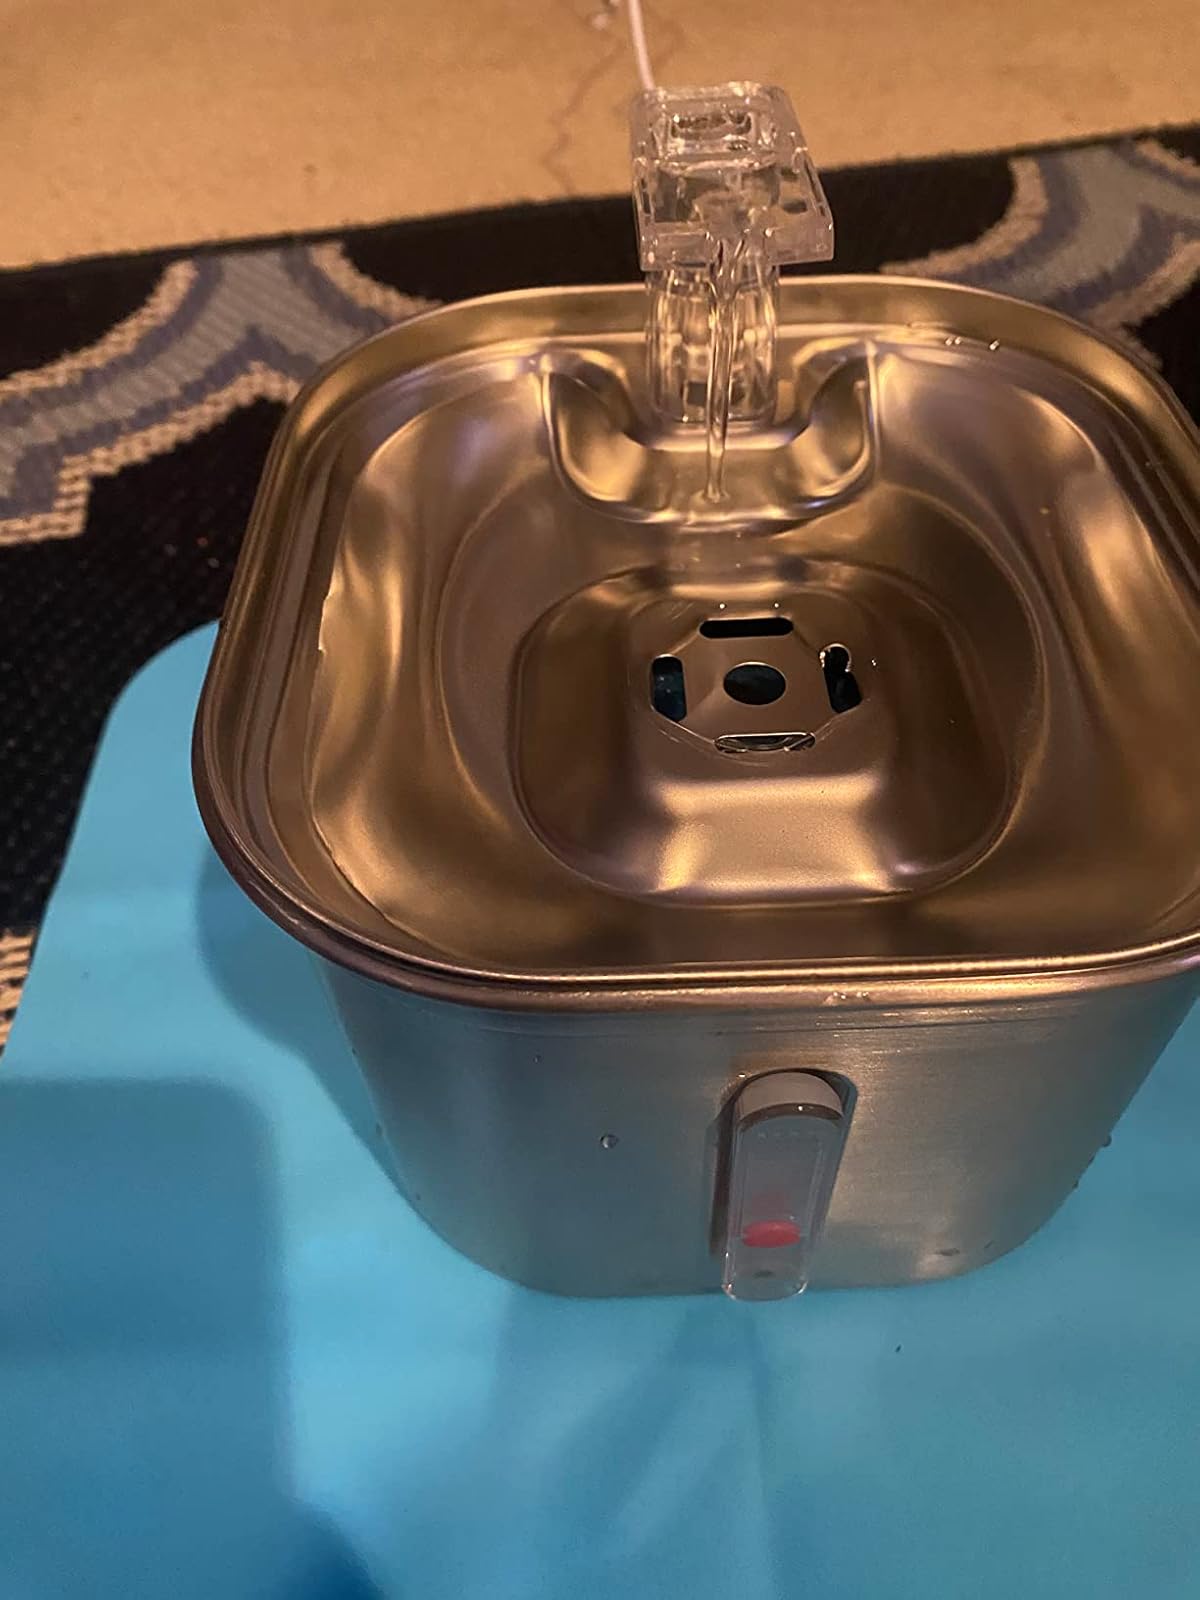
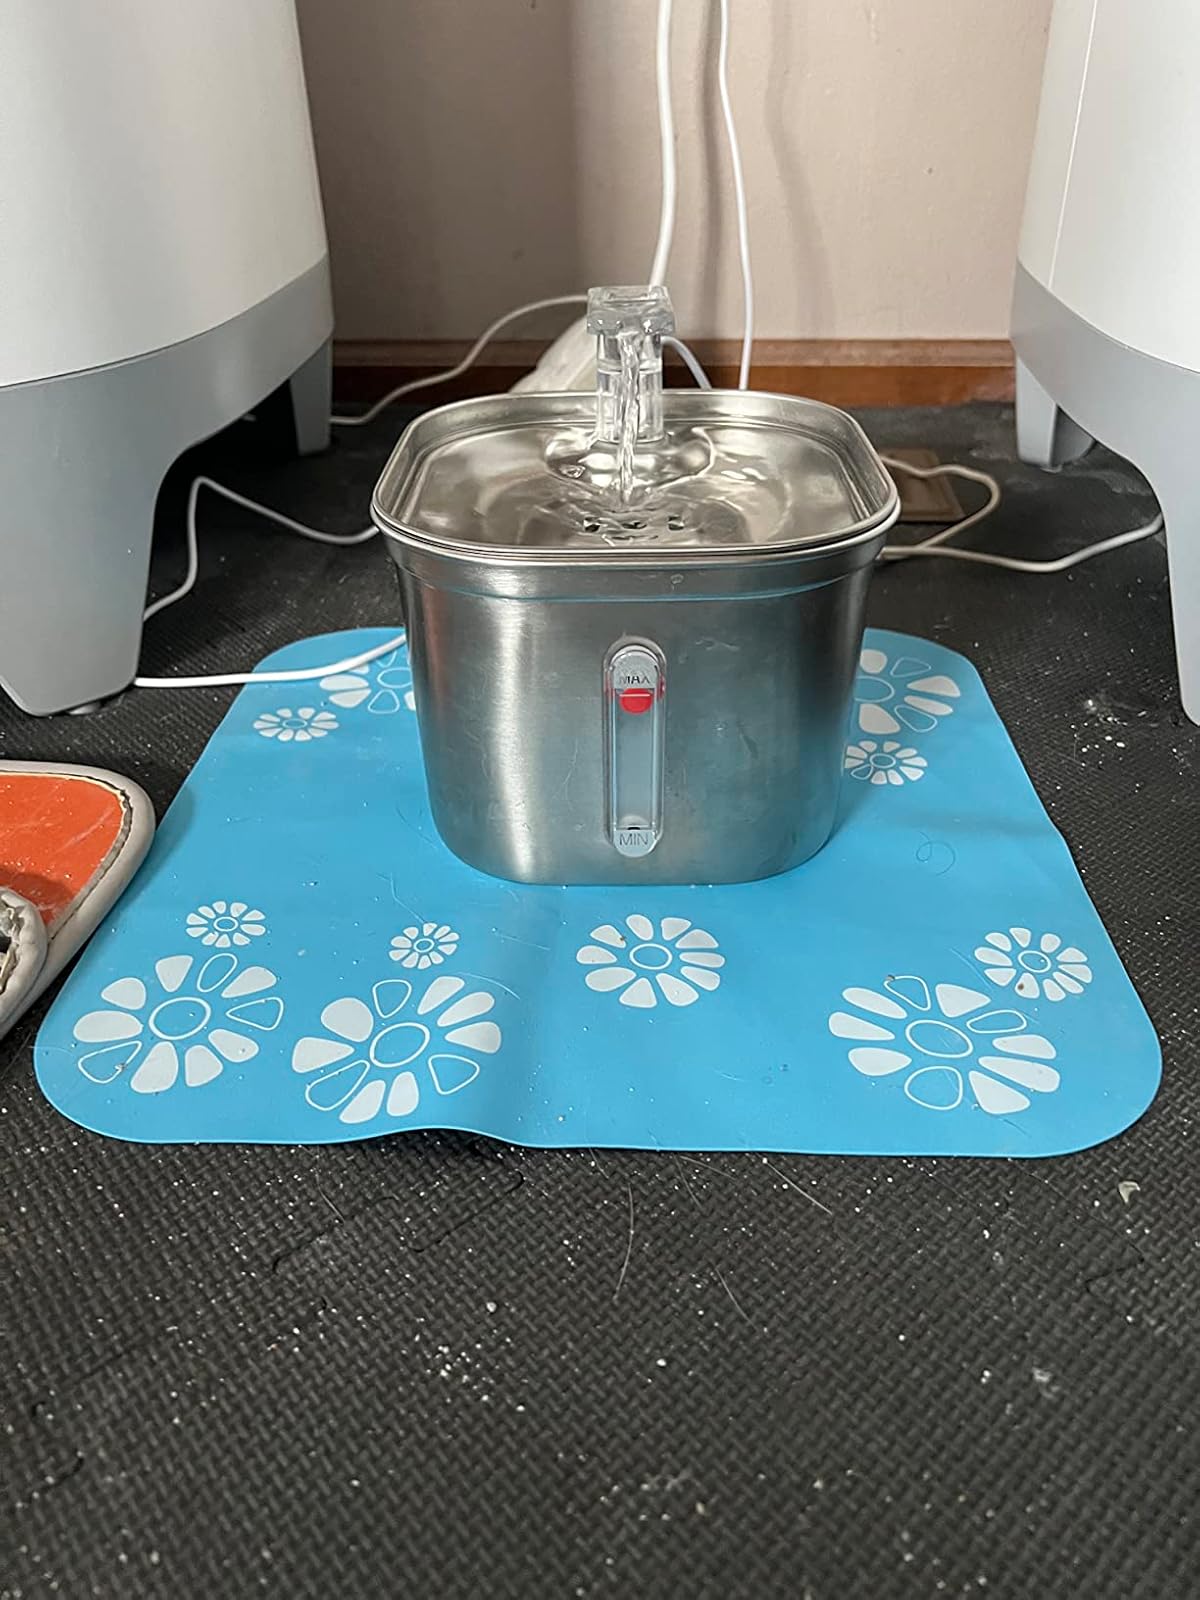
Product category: items_bowl
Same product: yes